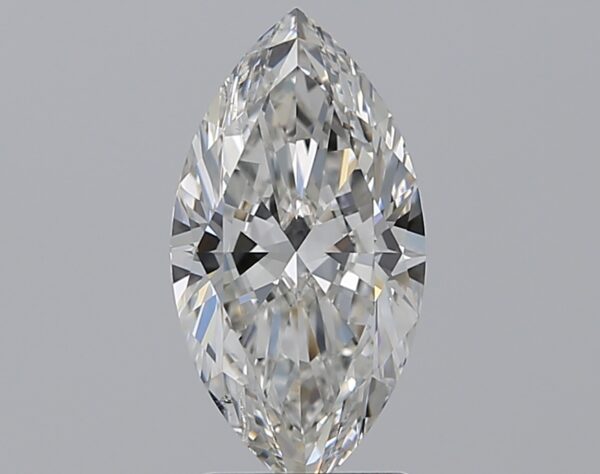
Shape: marquise
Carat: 2.01
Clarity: SI1
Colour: G
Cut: EX
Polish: EX
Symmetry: EX
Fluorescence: F
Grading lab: GIA
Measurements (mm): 12.67 x 6.59 x 3.97